Rue Chapel AME Church

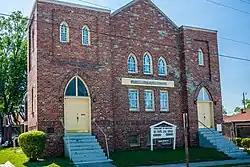

Rue Chapel AME Church is a historic African Methodist Episcopal church located at 709 Oak Street in New Bern, Craven County, North Carolina. It was built in 1941, and is a rectangular brick church building in the Late Gothic Revival style. It features a gabled nave flanked by corner entrance towers. Also on the property is the contributing parsonage; a one-story, front-gable brick house of the American Craftsman style dated to the 1920s.